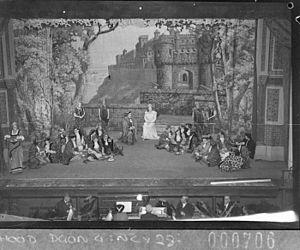
Princess Ida, ou Castle Adamant, est un opéra comique avec une musique d'Arthur Sullivan et un livret de W. S. Gilbert. C'est leur huitième opéra créé en collaboration, sur un total de quatorze. La première représentation de Princess Ida eut lieu au Savoy Theatre le 5 janvier 1884, et fut joué à 246 reprises. La pièce raconte l'histoire d'une princesse qui fonde une université pour femmes qui enseigne que les femmes sont supérieures aux hommes et qu'elles devraient diriger. Le prince avec lequel elle a été mariée de force entre avec deux de ses amis dans l'université en se déguisant en femmes. Ils sont découverts, et une véritable guerre entre les deux sexes se prépare.